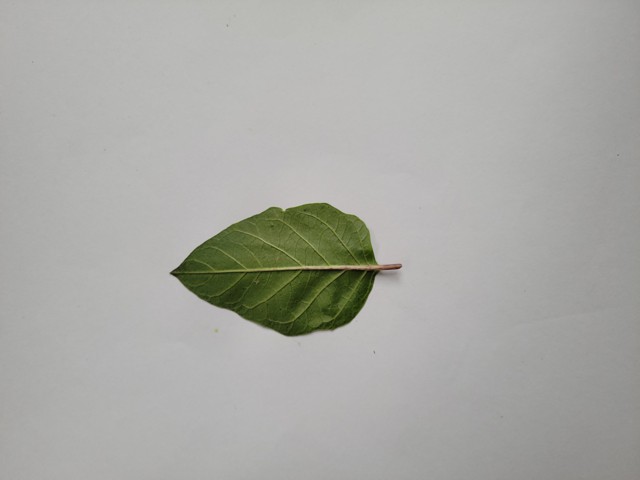
Plant: kalodhutura